Seattle Mardi Gras riot

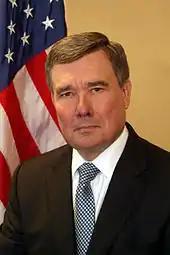
Gil Kerlikowske

Kerlikowske originally ordered the police at the scene not to intervene, instead maintaining a perimeter around the growing violence. The City of Seattle acknowledged that the police strategy during the incidents presented a public safety threat, and the City made an almost $2,000,000 settlement with Kime's family. Mayor Paul Schell appointed a three-member task force panel to investigate the cause of the riot. He instructed them not to discuss the lack of police intervention which the public had been concerned about. Initially task force meetings were closed to the public, but protest forced the city to open them to attendance. The Seattle Police Officers' Guild later voted no confidence in the chief, citing the Mardi Gras riot as one of the reasons.